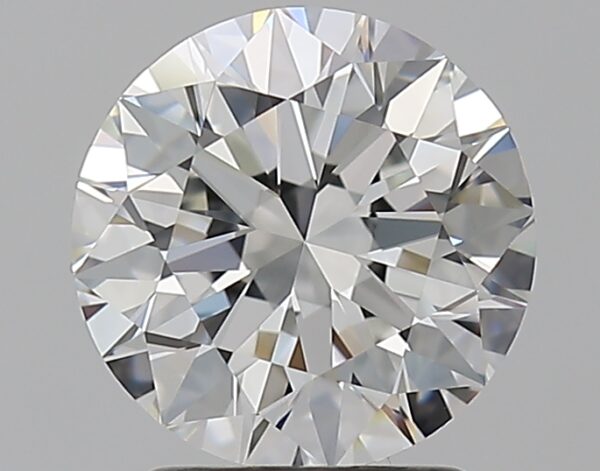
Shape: round
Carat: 2
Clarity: VVS1
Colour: G
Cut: EX
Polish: EX
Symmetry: EX
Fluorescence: N
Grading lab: GIA
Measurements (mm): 8.05 x 8.09 x 4.99